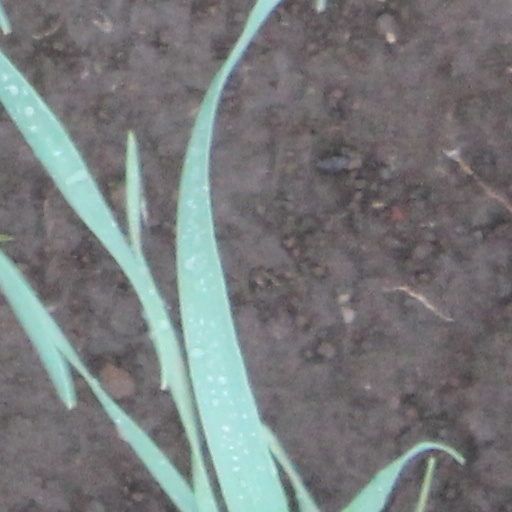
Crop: wheat